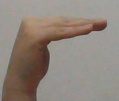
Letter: haa